Gibson Kyle

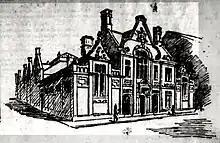
Public Baths, 1896

In April 1867, Kyle was calling for tenders for "different works to be done in erecting shops, offices, four-storey warehouse &c. in St John's Lane (later re-named Grainger Street West), Newcastle. This warehouse, founded on 3 September 1867, and opened on 26 August 1868, and built for India-rubber dealer George Angus, was next to the old Savings Bank. The Angus warehouse is now demolished; the site is now 27 Grainger Street West. It was part of a development called the St John's Lane Improvements, between Grainger Street and Westgate Street. This direct route between Newcastle railway station and the city centre had previously been "narrow and inconvenient," with its "beggarly and ricketty" houses which contained a "broad block of buildings that were a hotbed and receptacle of fevers and other epidemic diseases," and a "population of the lowest class." The development, to be known as Grainger Street West, would join Grainger Street to the railway station via a "broad carriage road and footpaths."